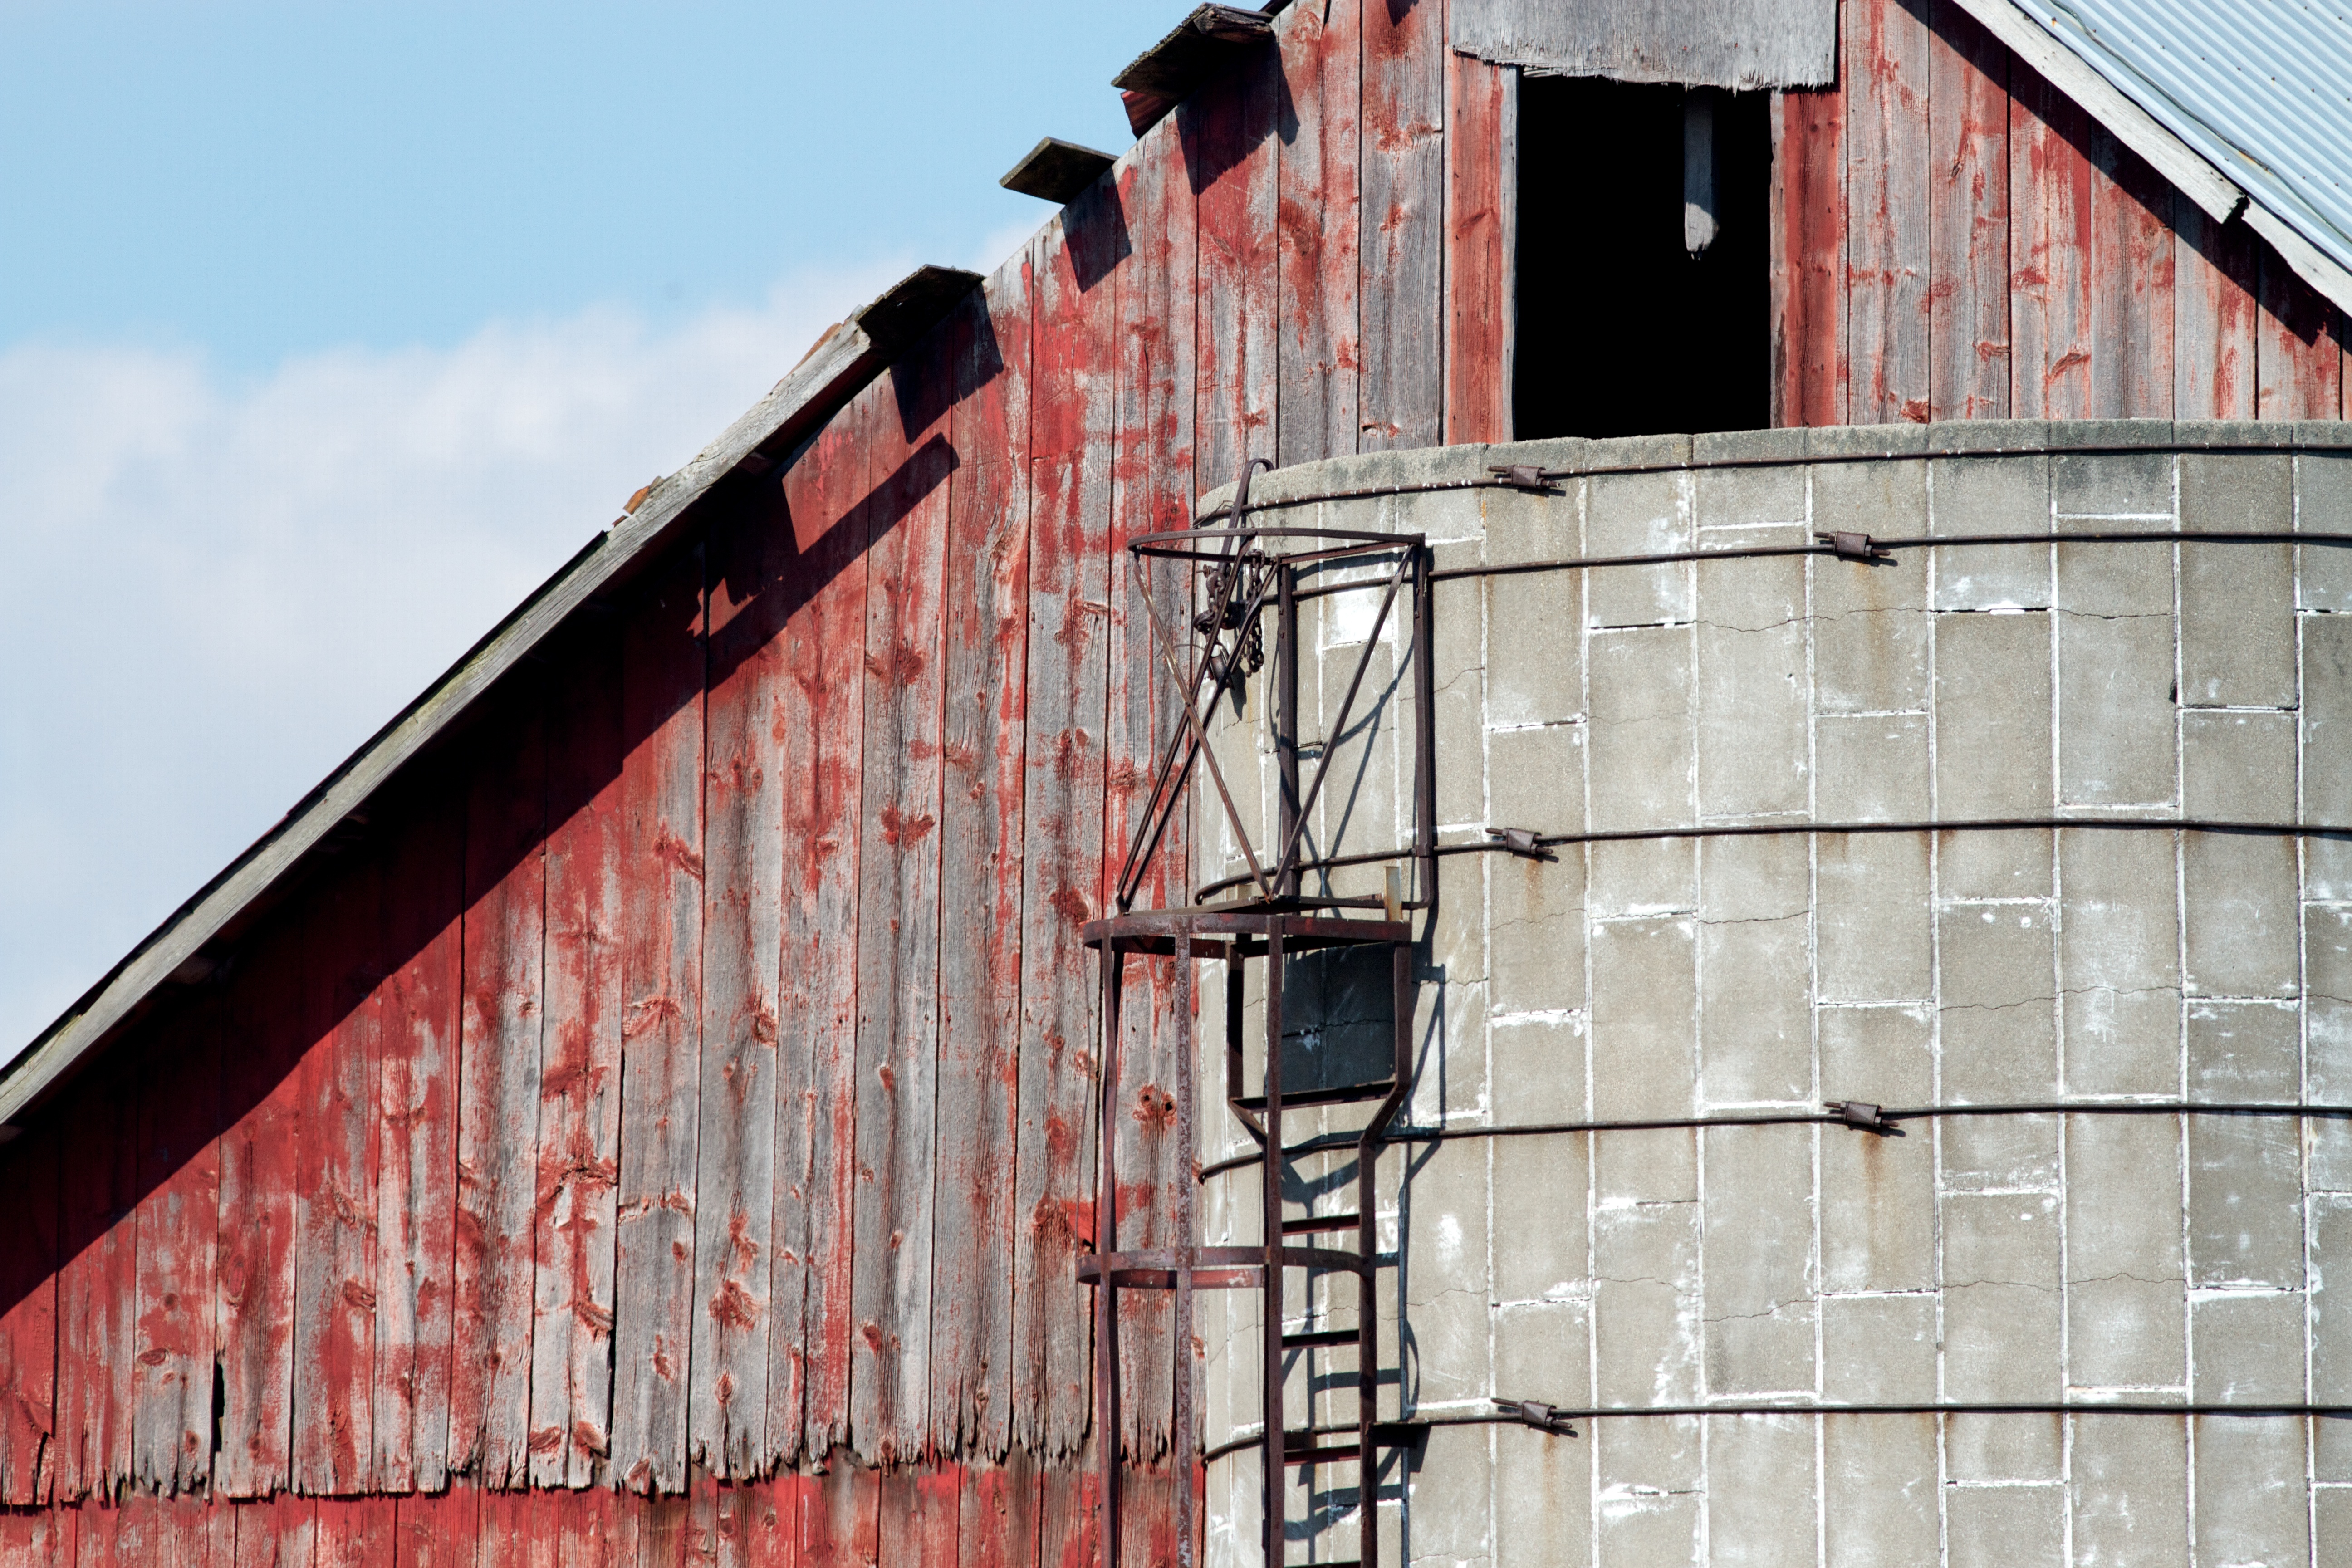
architecture, wood, house, window, roof, wall, facade, brick, material, brickwork, urban area